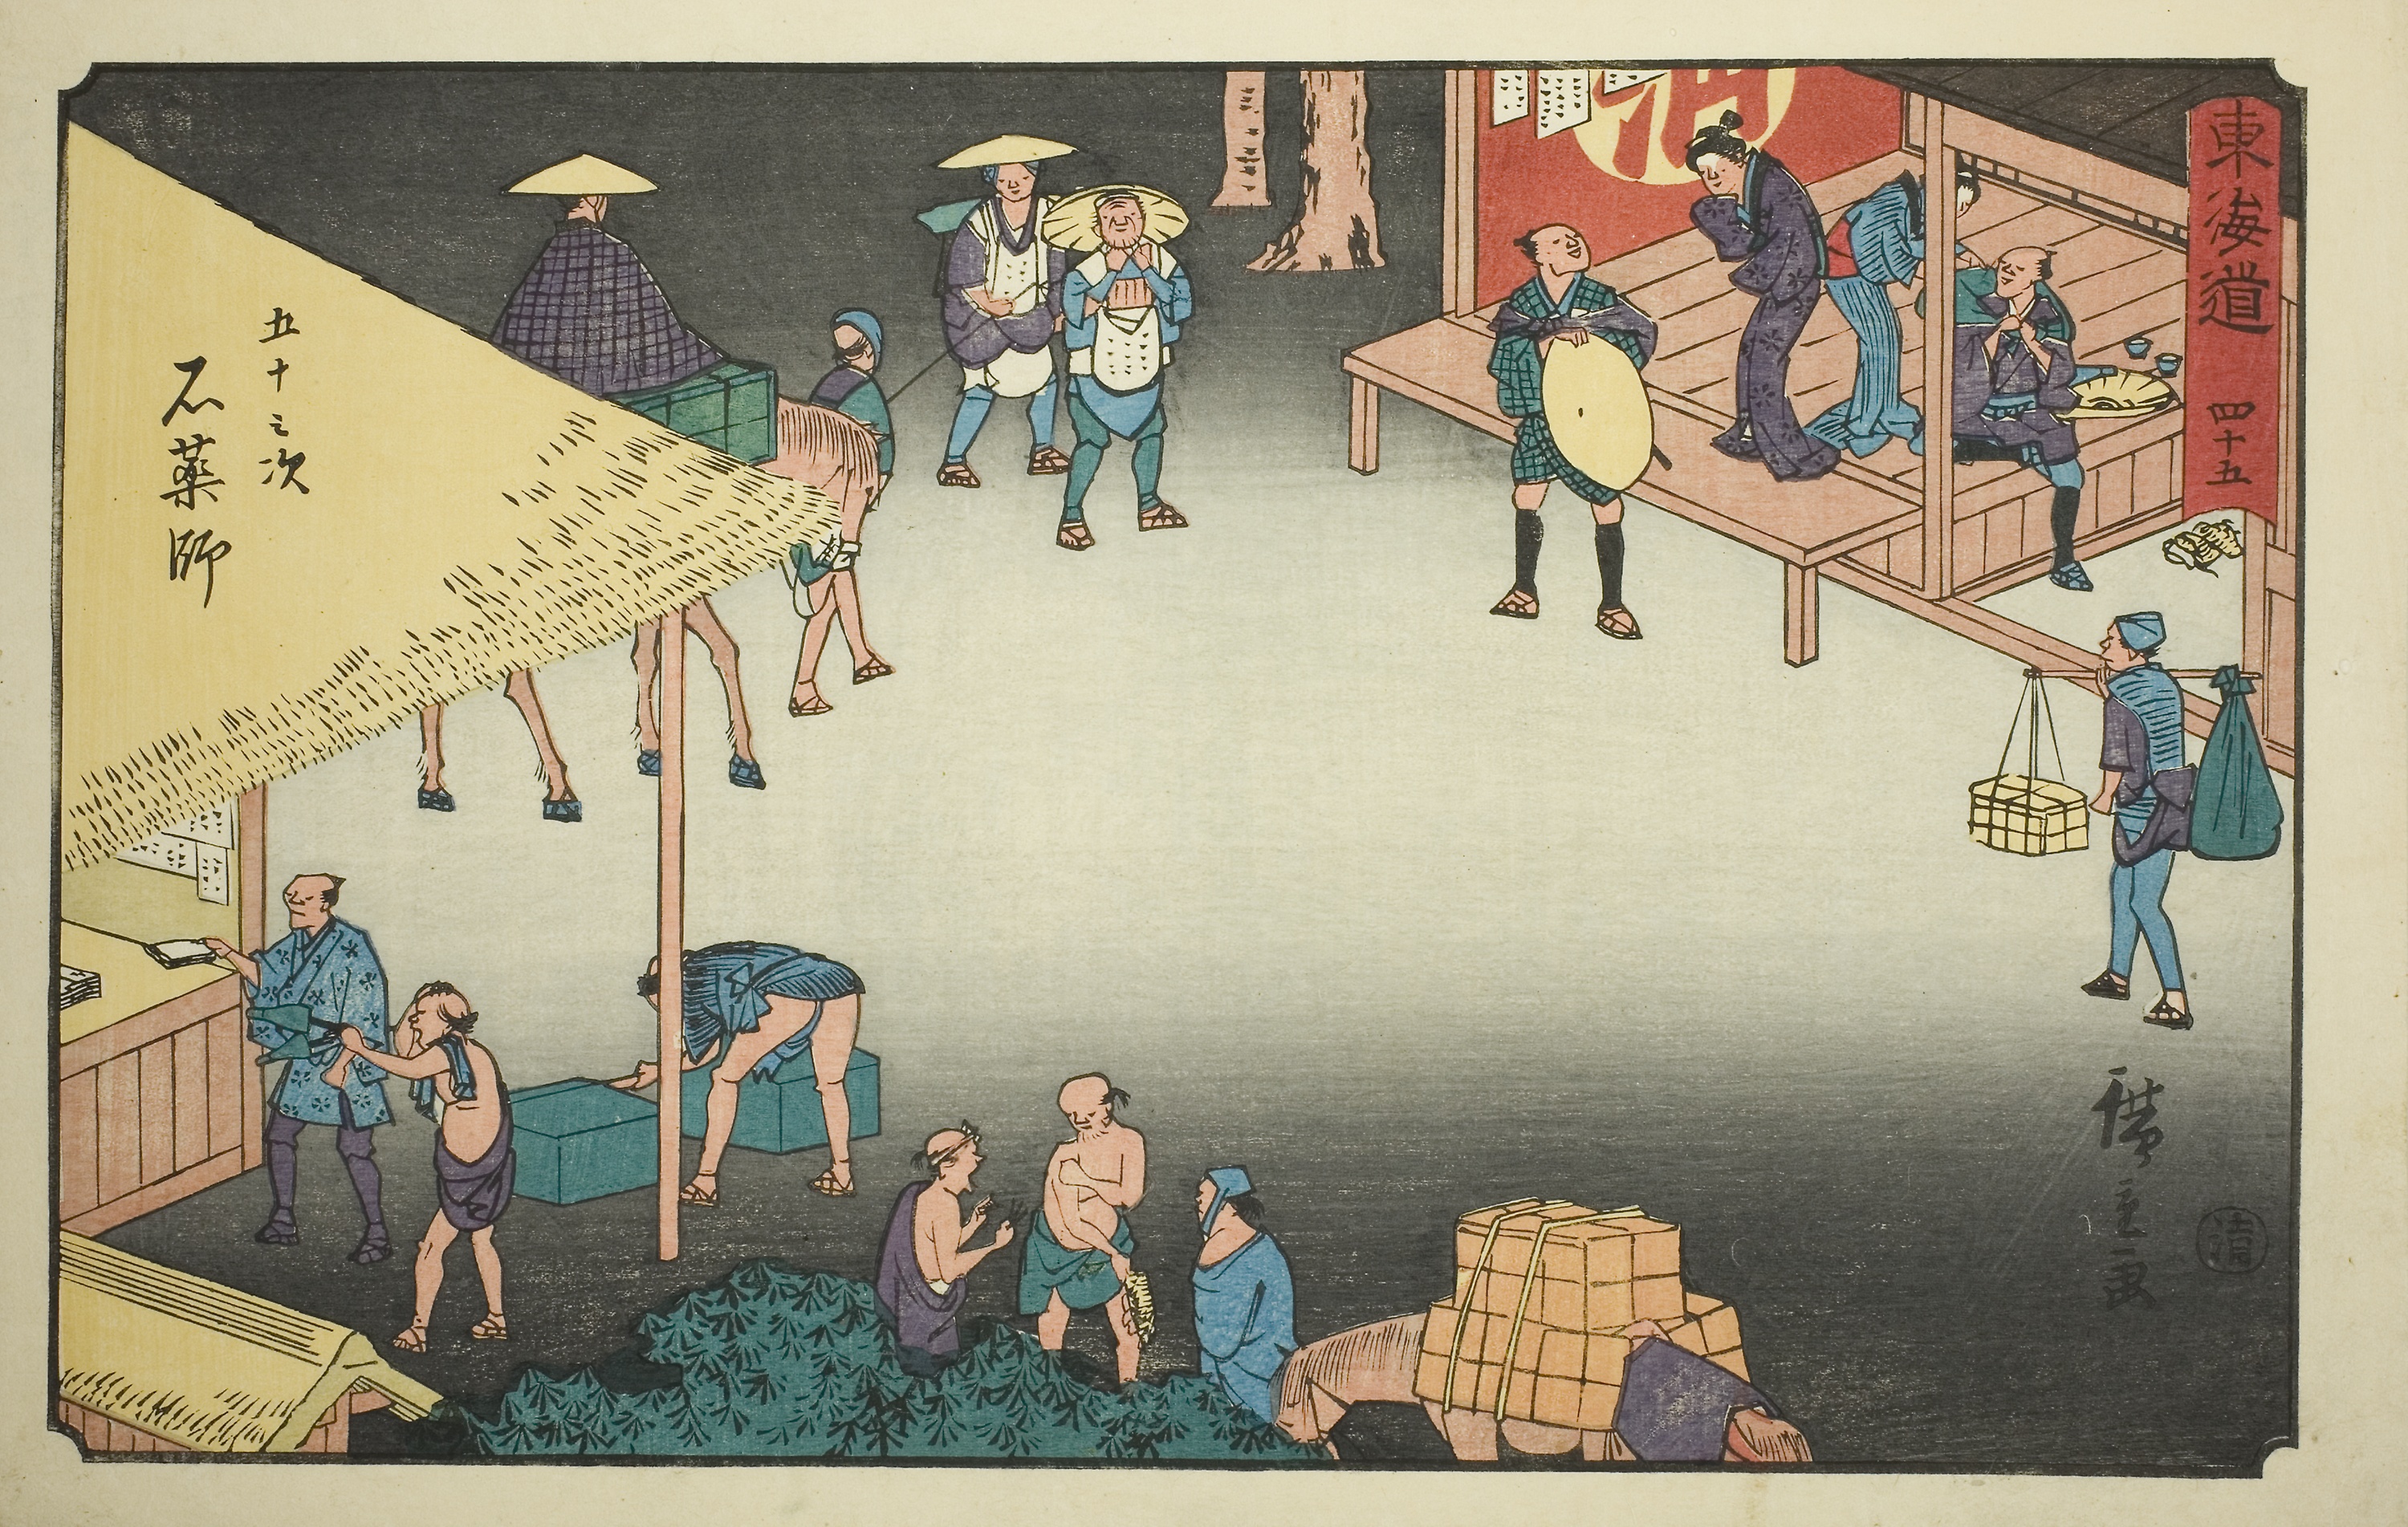
illustration, art, painting, visual arts, artwork, mural